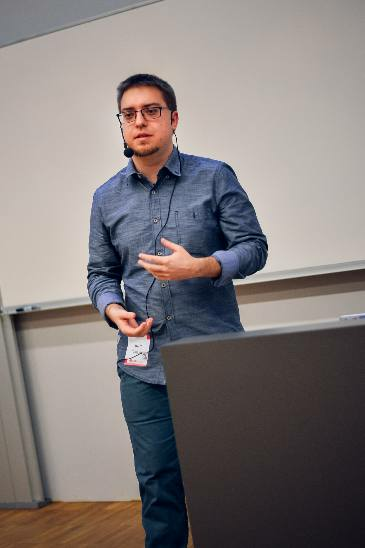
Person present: Yes